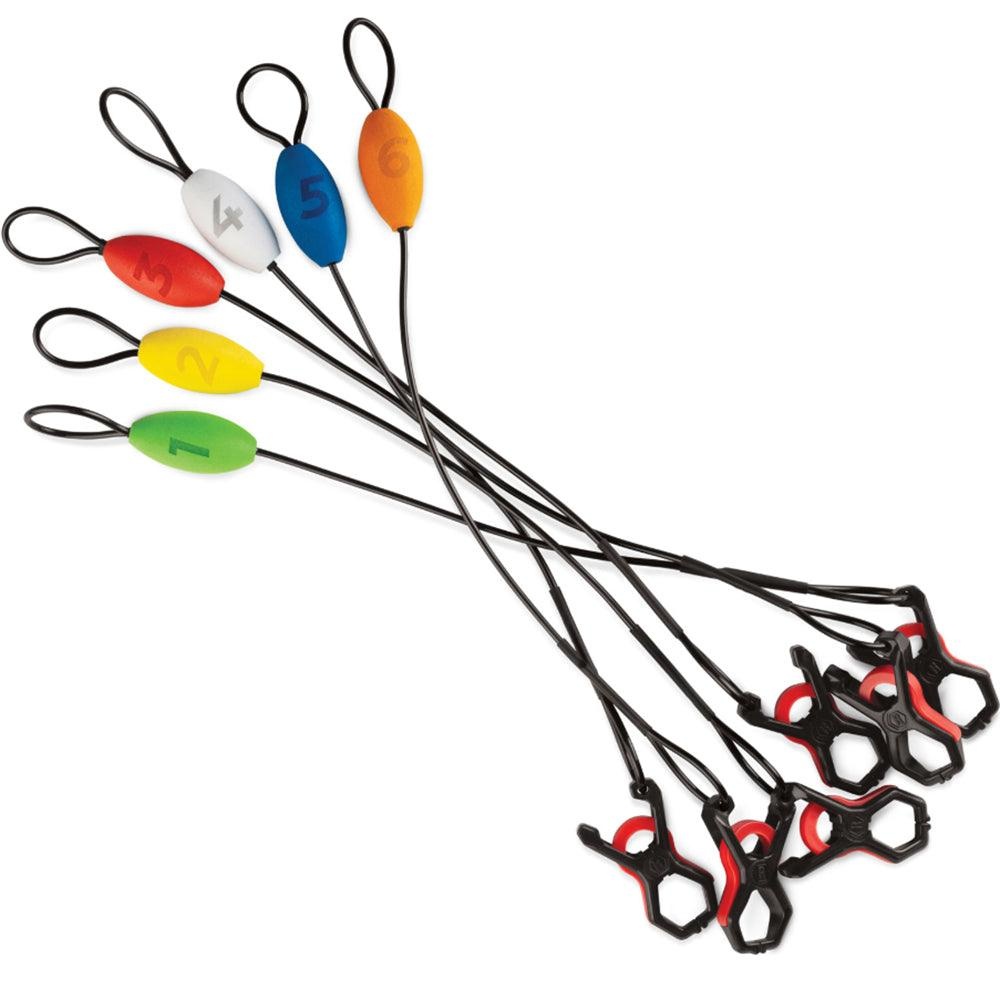
Rapala Lip-Grip Cull Tags
Lip-Grip Cull Tags Six-piece culling system that allows easy management of your catch. Culling system permits quick identification of fish to be released for maximum total weight. Features: Non-penetrating fish friendly clips securely grip to fish Heavy-duty composite construction Multicolored EVA floats with laser etched numbers (Etched numbers will not rub off) Made with non-corrosive components, will not rust or degrade WARNING: This product can expose you to chemicals which are known to the State of California to cause cancer, birth defects or other reproductive harm. For more information go to P65Warnings.ca.gov . Manufacturer : Rapala Manufacturer Part No : RLGCT UPC : 022677306360
Brand: Rapala
Category: Sporting Goods > Outdoor Recreation > Fishing > Fishing Tackle